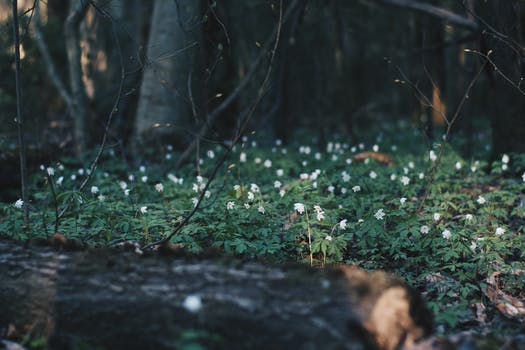
Label: No Watermark